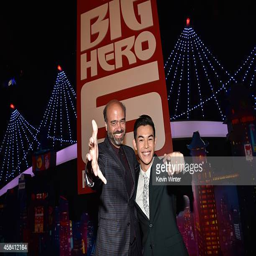
comedian and martial artist attend the premiere